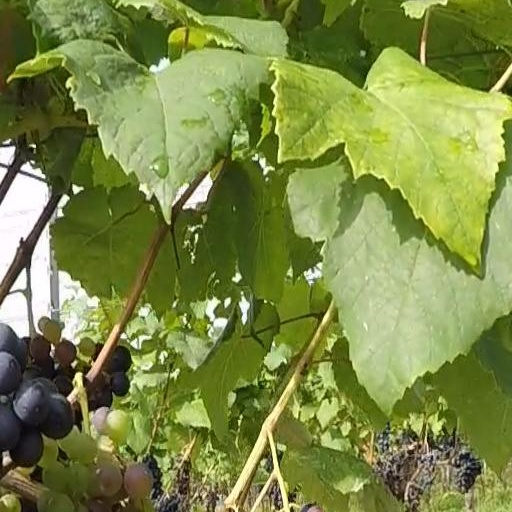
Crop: grape